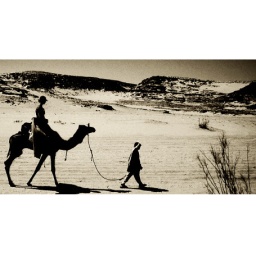
On a journey through the Sinai desert in Egypt. Our youngest Bedouin guide leading us through the dry river bed